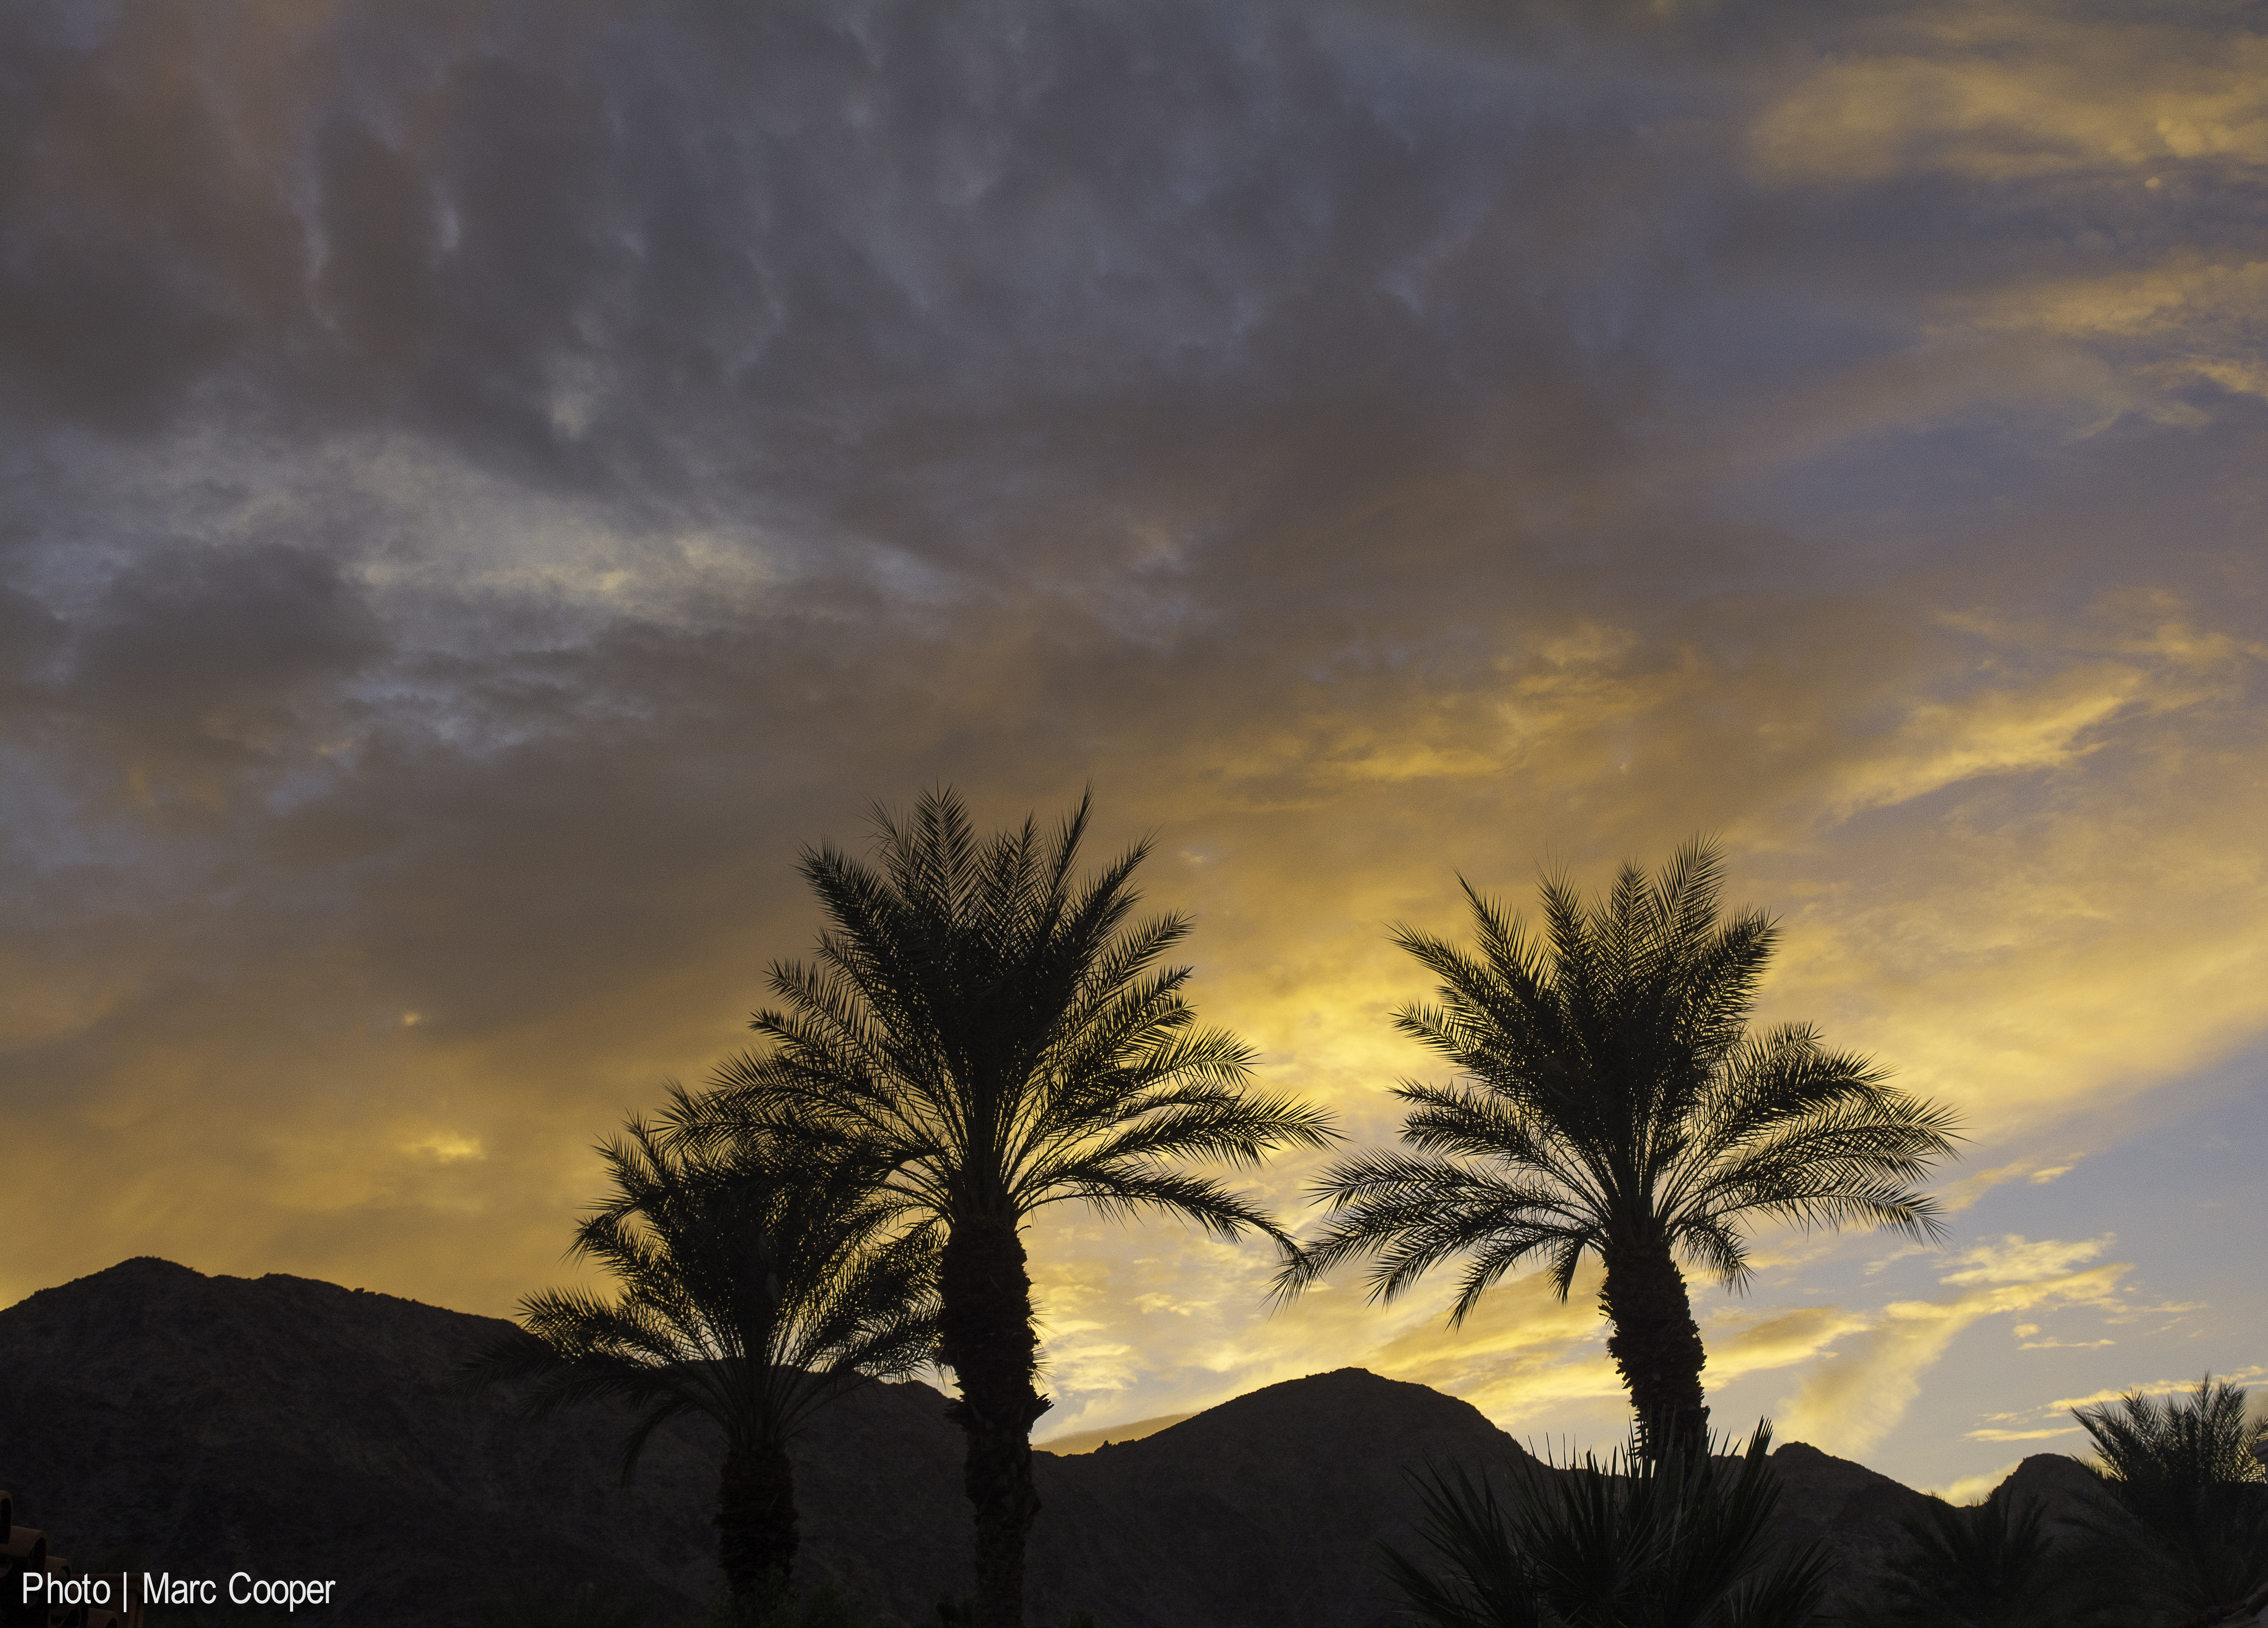
landscape, tree, nature, horizon, cloud, sky, sun, sunrise, sunset, sunlight, morning, dawn, atmosphere, dusk, evening, palmsprings, laquinta, afterglow, meteorological phenomenon, atmospheric phenomenon, arecales